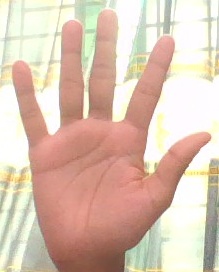
ASL sign: 5